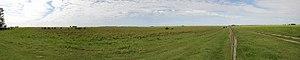
La pampa est un milieu naturel qui forme un biome du type prairies, savanes et brousses tempérées. C'est une plaine fertile recouverte d'herbes et presque dépourvue d’arbres.
Le Cône Sud est une expression apparue dans les années 1960 et qui désigne la zone d'Amérique du Sud la plus australe du continent. Située au sud du tropique du Capricorne, elle forme un grand triangle, quasiment comme une grande péninsule. La caractéristique principale de cette région est la très forte présence de descendants d'Européens, fruit des courants migratoires en provenance d'Europe jusqu'en 1950. Par rapport aux autres pays d'Amérique du Sud, l'influence culturelle européenne demeure beaucoup plus marquée dans les pays du Cône Sud.
La province de Santa Fe est une province du Centre-Est de l'Argentine. Sa capitale est la ville de Santa Fe.
Le climat subtropical humide selon la Classification de Köppen, est une zone climatique tempérée caractérisée par des étés chauds et humides. Ce climat est soit dépourvu de saison sèche, soit connaît une saison sèche en période froide par opposition au climat méditerranéen dont la saison sèche est centrée en été. Ses hivers sont courts mais pouvant aller de très frais à très doux. Les masses d'air étant caractérisées par des flux méridiens, les températures peuvent augmenter ou chuter très brutalement.